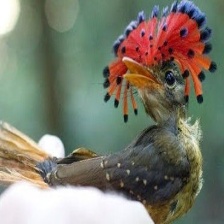
Species: ROYAL FLYCATCHER
Scientific name: ONYCHORHYNCHUS